Bell Mobility

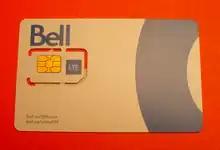
Bell Mobility LTE SIM card

Bell launched LTE by using the 1700 MHz (Band 4) frequency in Toronto and surrounding areas on September 14, 2011. Since then, Bell has expanded LTE into most areas of Canada where it has HSPA coverage, and launched LTE on to the 2600 MHz (Band 7) frequency for additional bandwidth in March 2012 and on to the 700 MHz spectrum (paired bands LTE Band 12/17 and 13 and unpaired Band 29) in 2014. Bell will use either Band 13 or Band 12 depending on provinces.